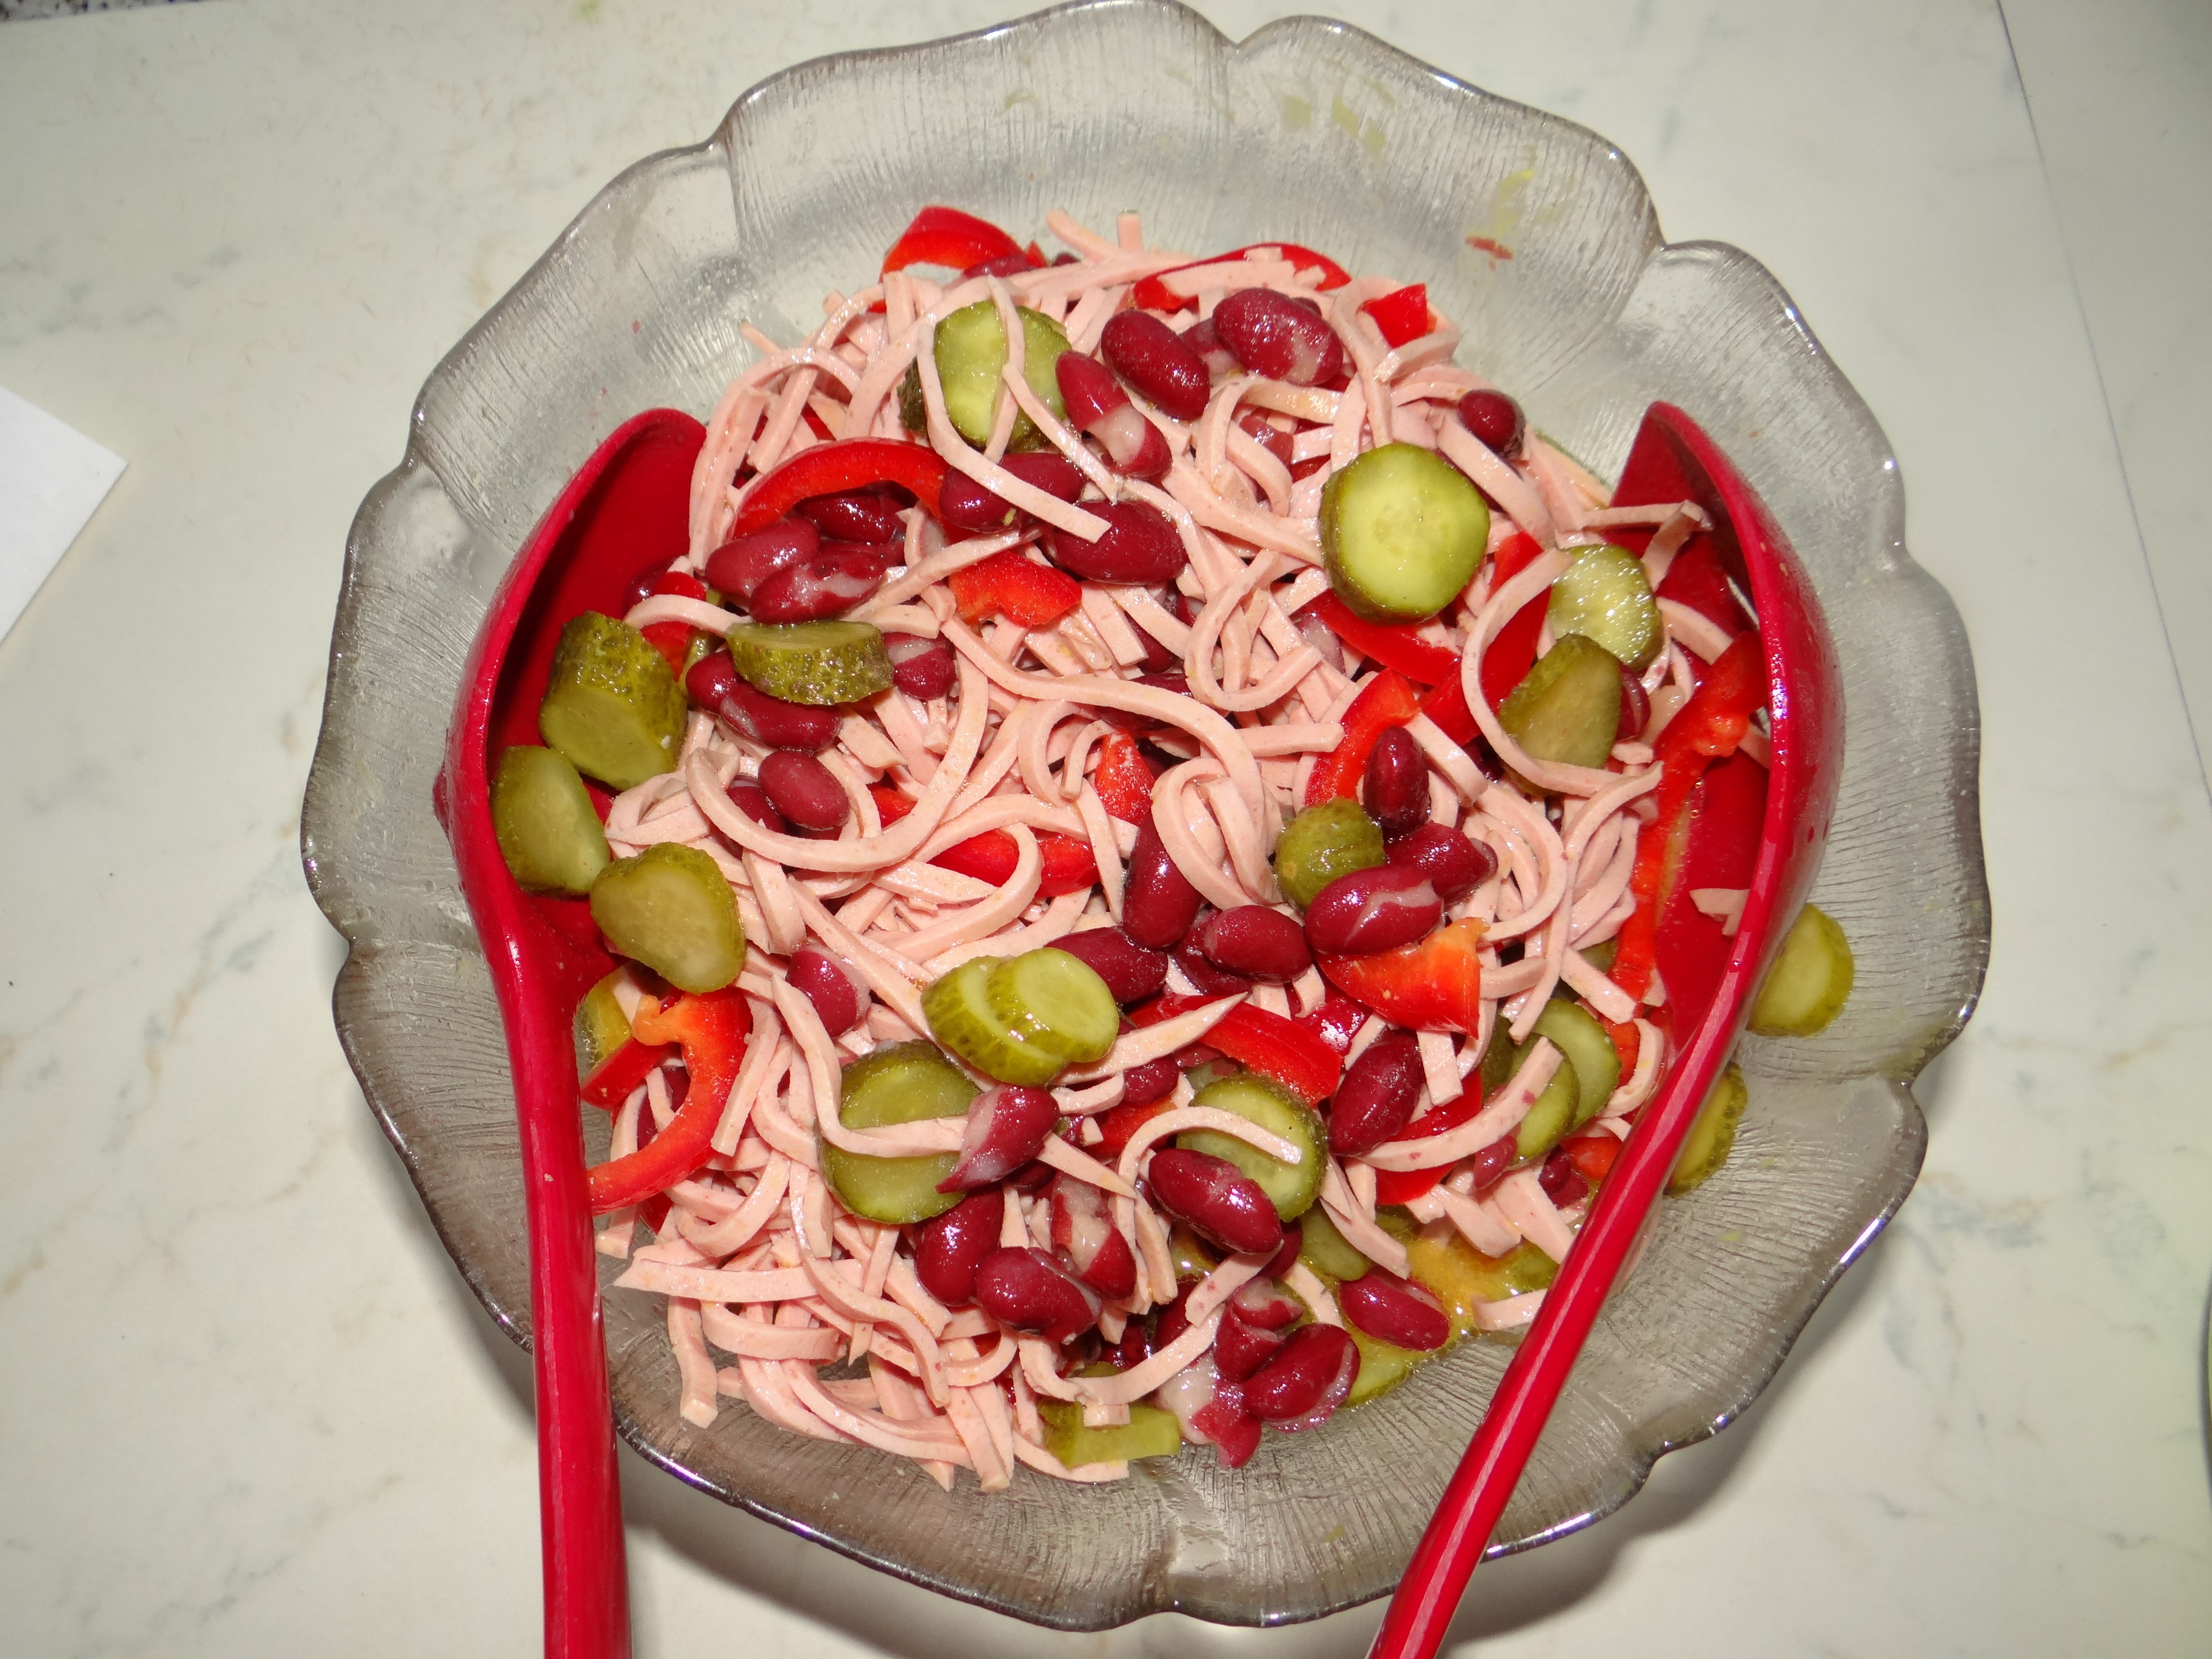
dish, meal, food, produce, vegetable, colorful, cuisine, dinner, paprika, sour, refrigerator, eat healthy, cucumbers, italian food, sausage salad